Petrevene

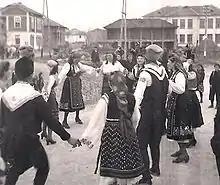
A wedding folk dance "horo" on the main square of Petrevene, 1940s

A mass exodus to Turkey by the Pomaks in the region started after the Unification of Bulgaria in 1885. They moved mostly to the regions of the cities Çorlu in East Thrace and Hasanbey in Balikesir in Anatolia. Their property and estates were thereby bought, transferred to, or abandoned and acquired by the remaining population. A Pomak school opened briefly in the village of Blasnichevo to encourage Pomaks to remain in their locations. In 1893 only 22 Pomaks remained in Petrevene. The entire Pomak population left the village by 1898. Several Italian quarrymen settled in Petrevene at the beginning of the 20th century. They created, in particular, many skillful gravestones, still standing in the village cemetery.